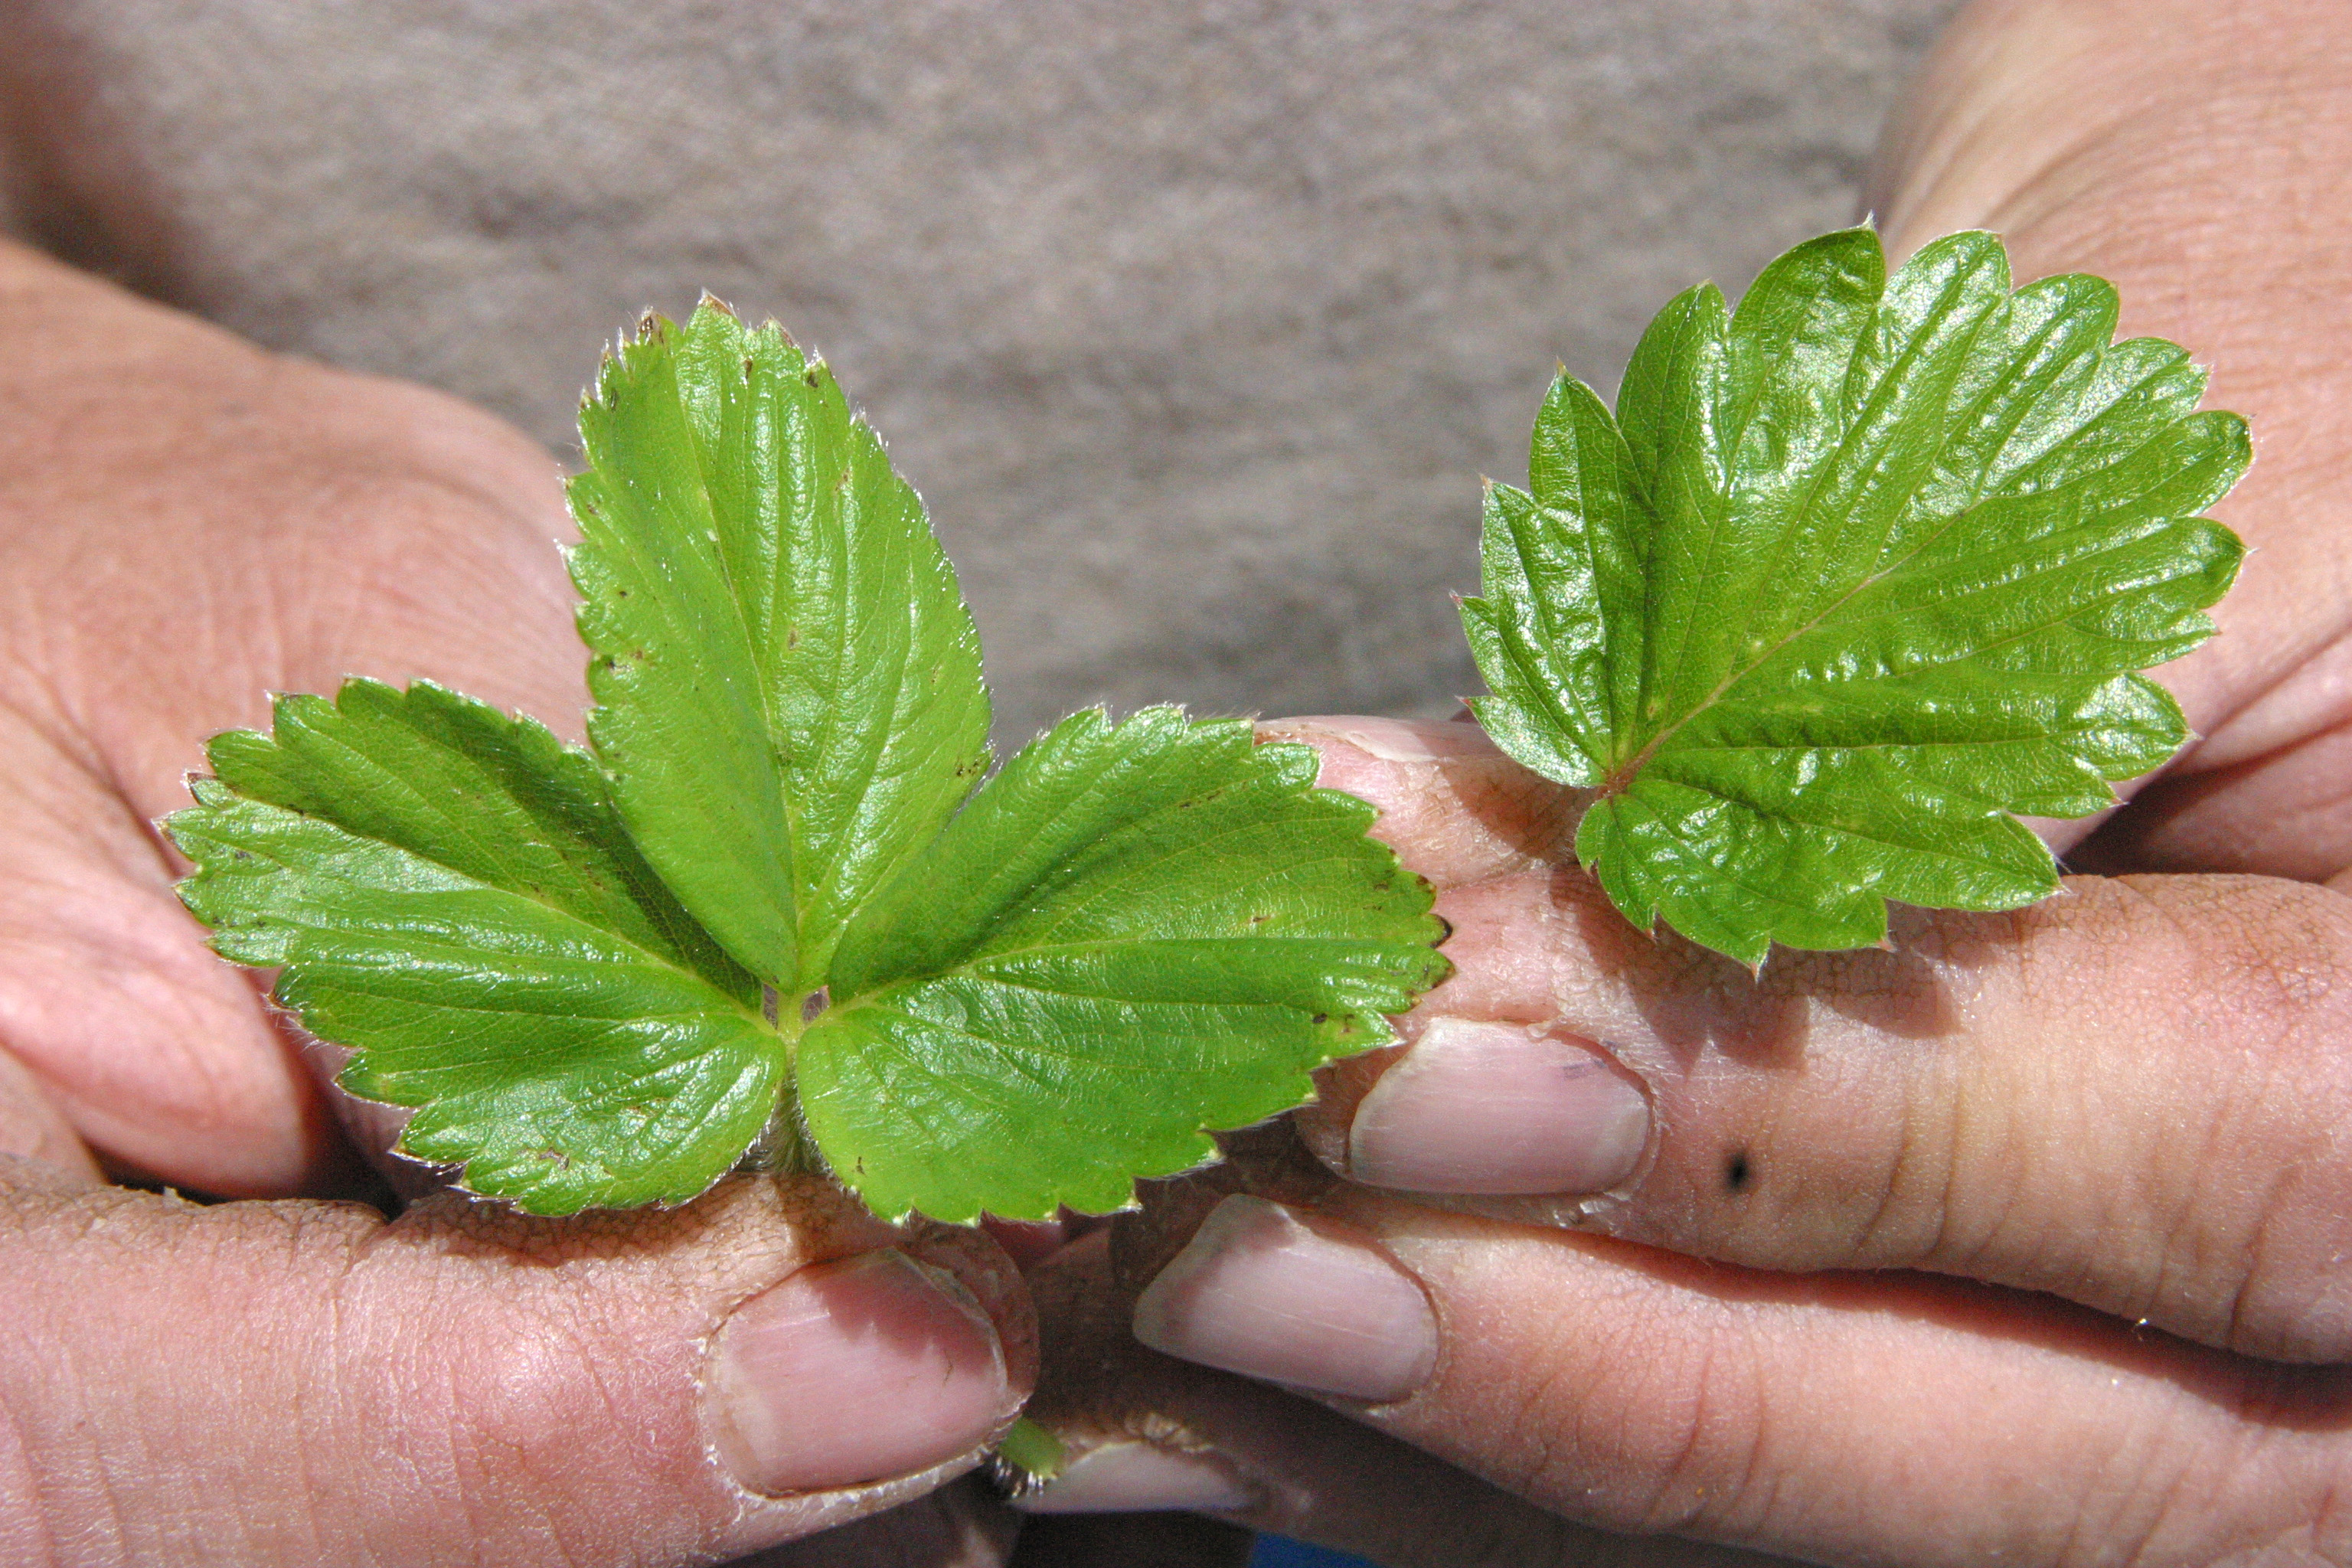
Labels: Strawberry leaf, Strawberry leaf, Strawberry leaf, Strawberry leaf